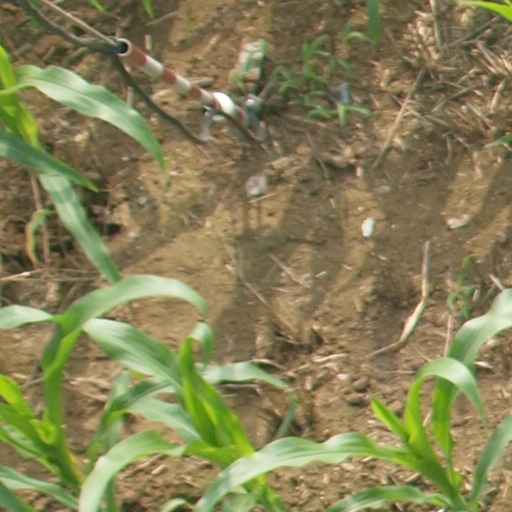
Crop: maize; corn